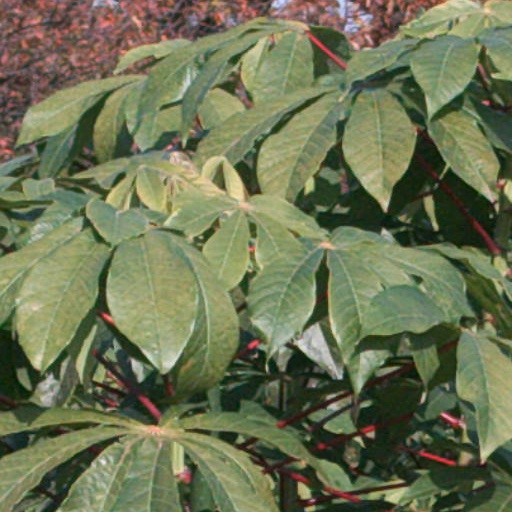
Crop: cassava